Le secret du Masque de Fer

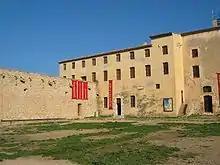
Île Sainte-Marguerite

The prisoners on Sainte-Marguerite Island in the custody of Saint-Mars were "Dauger", a knight from Chézut, five or six Protestant ministers, and later Matthioli (1694).